Filipino cuisine

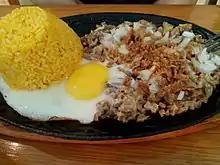
"Sisig"

"Pulutan" (from the Filipino word which literally means "to pick up") is a term roughly analogous to the English term "finger food" or Spanish tapas. Originally, it was a snack accompanied with liquor or beer but has found its way into Filipino cuisine as appetizers or, in some cases, main dishes, as in the case of "sisig".